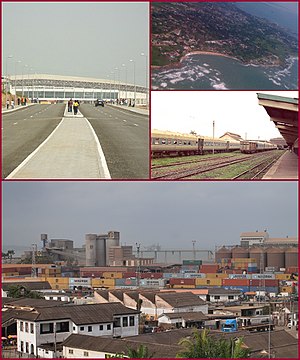
Sekondi-Takoradi
Sekondi-Takoradi er en by i det sydlige Ghana, beliggende på landets atlanterhavskyst, hvor den er hovedstad for landets Vestregion. Byen har et indbyggertal på 539.548.